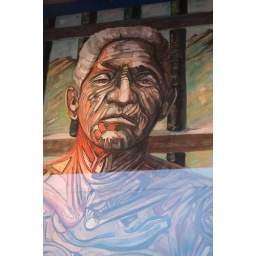
A painting for sale on 4th Ave in Tucson. The white stuff is window glare. I wanted it there.